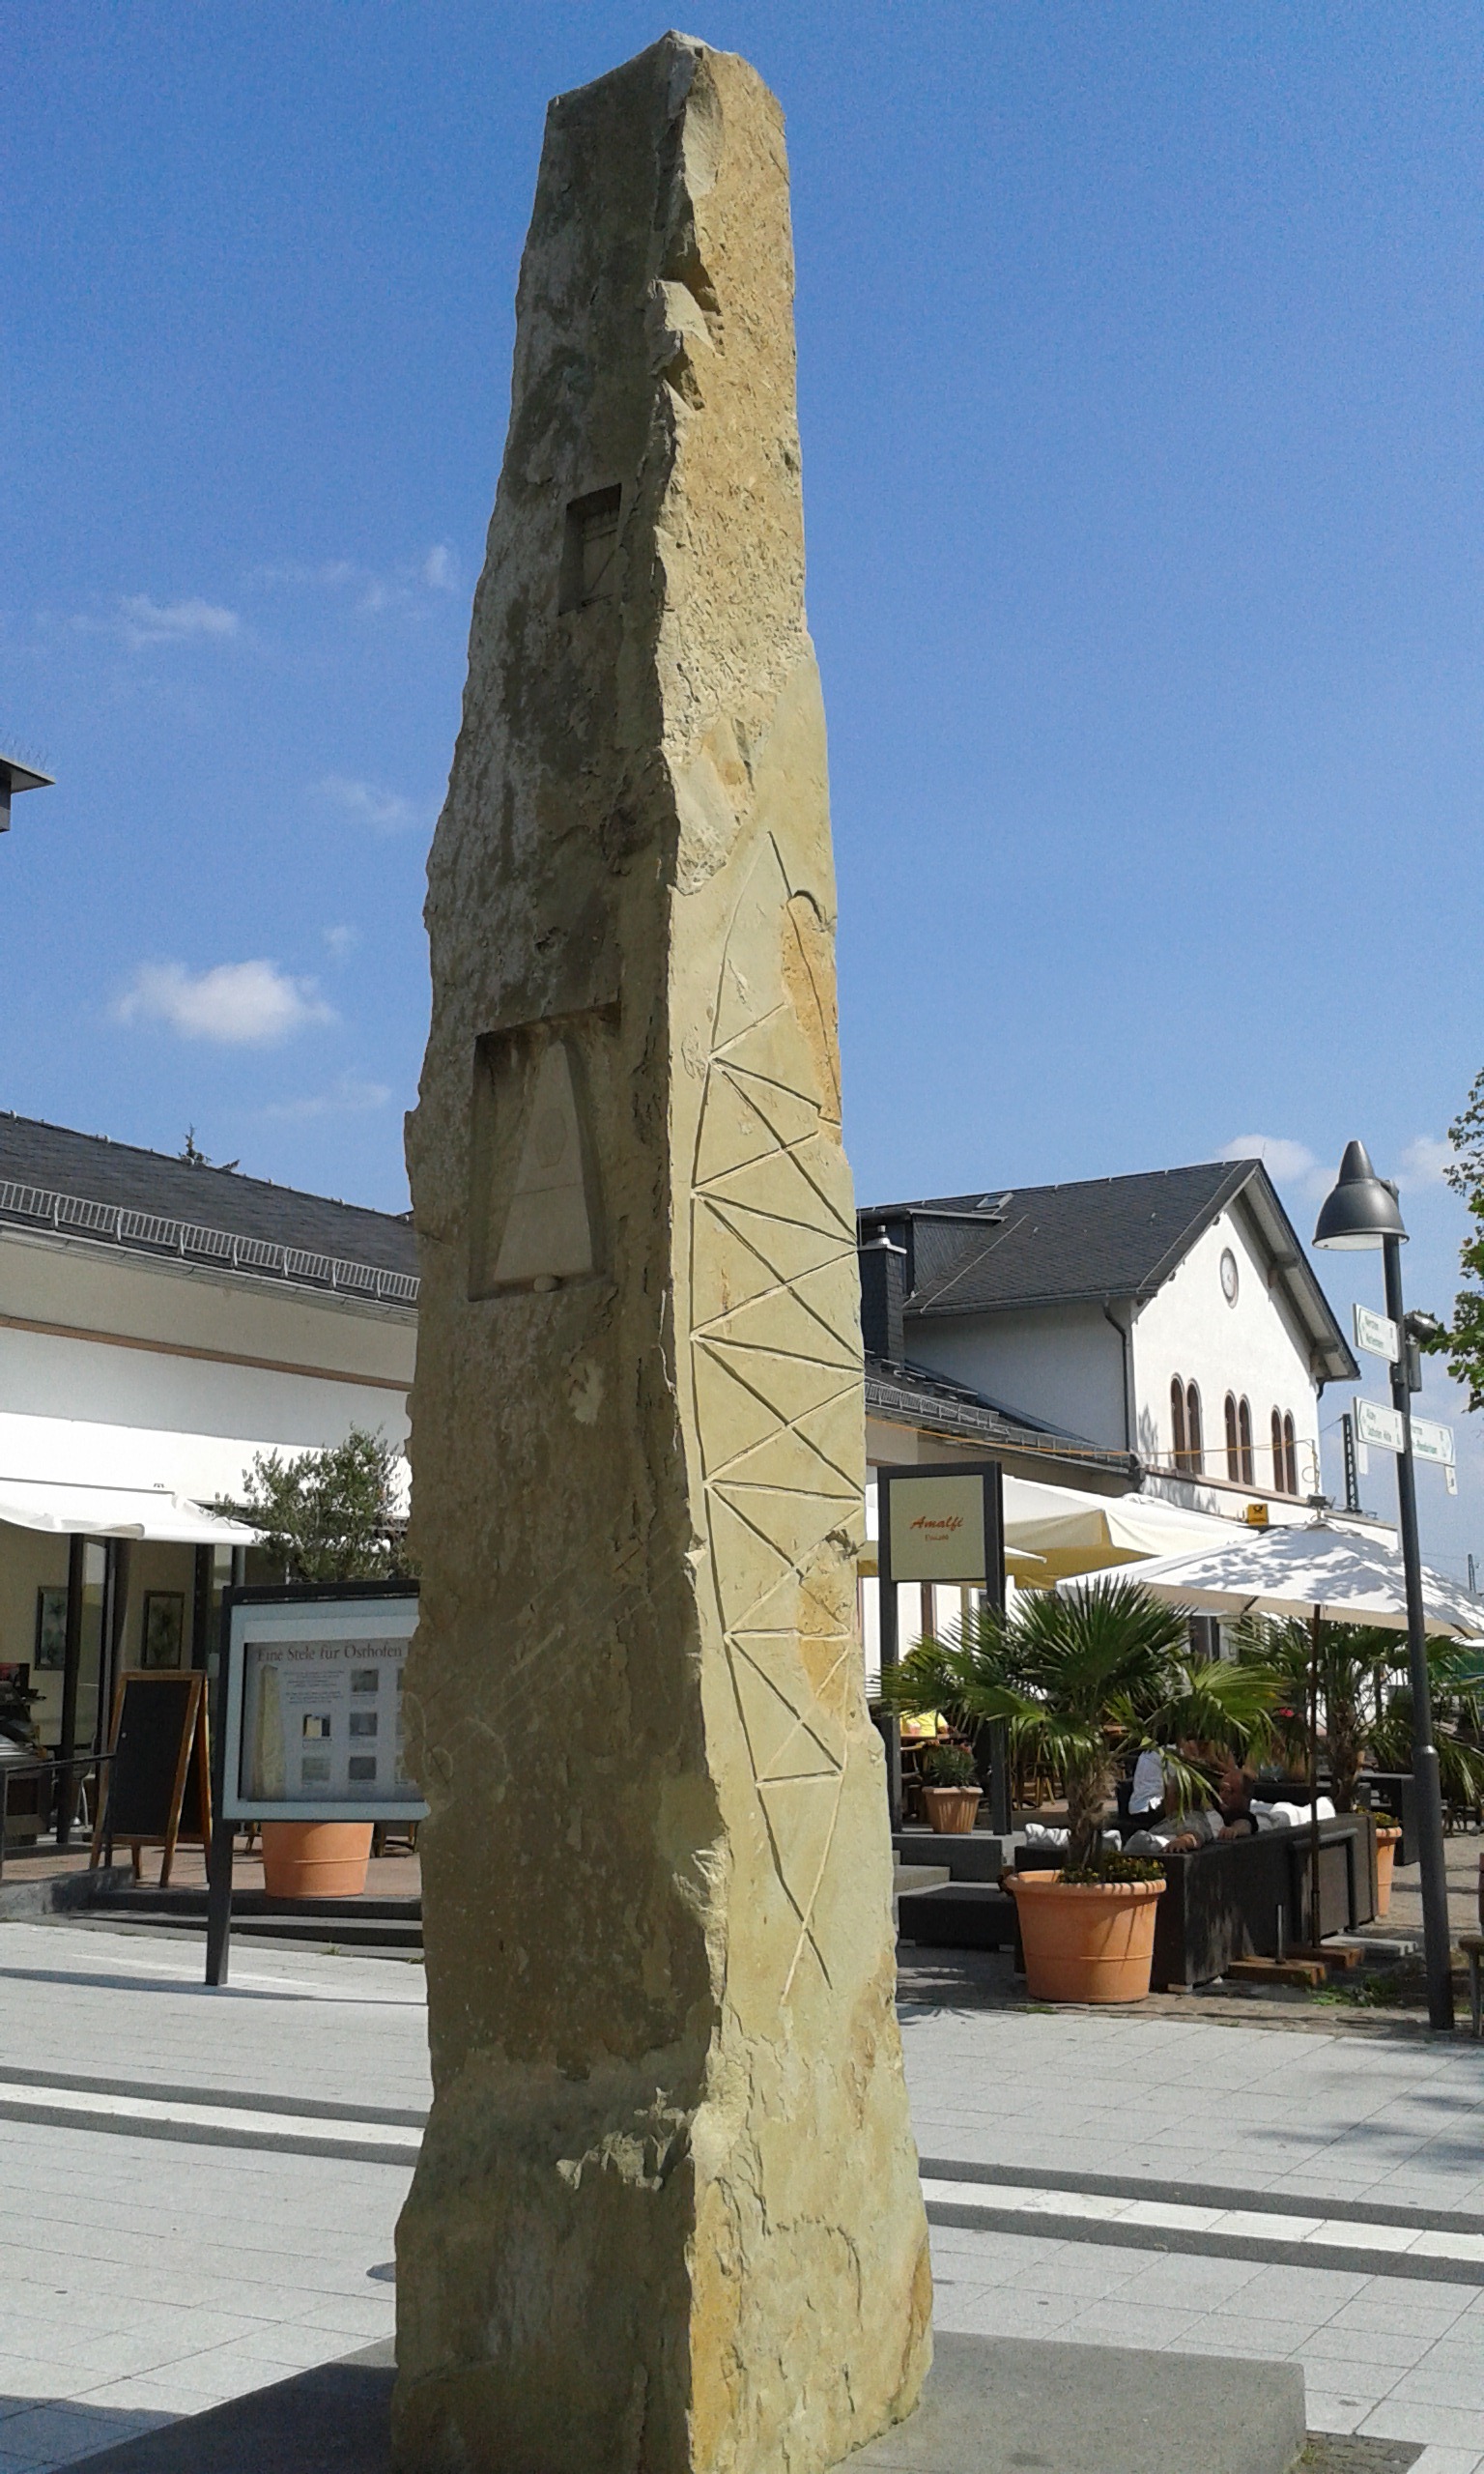
monument, statue, pillar, landmark, sculpture, memorial, art, obelisk, monolith, rheinhessen, wonnegau, osthofen